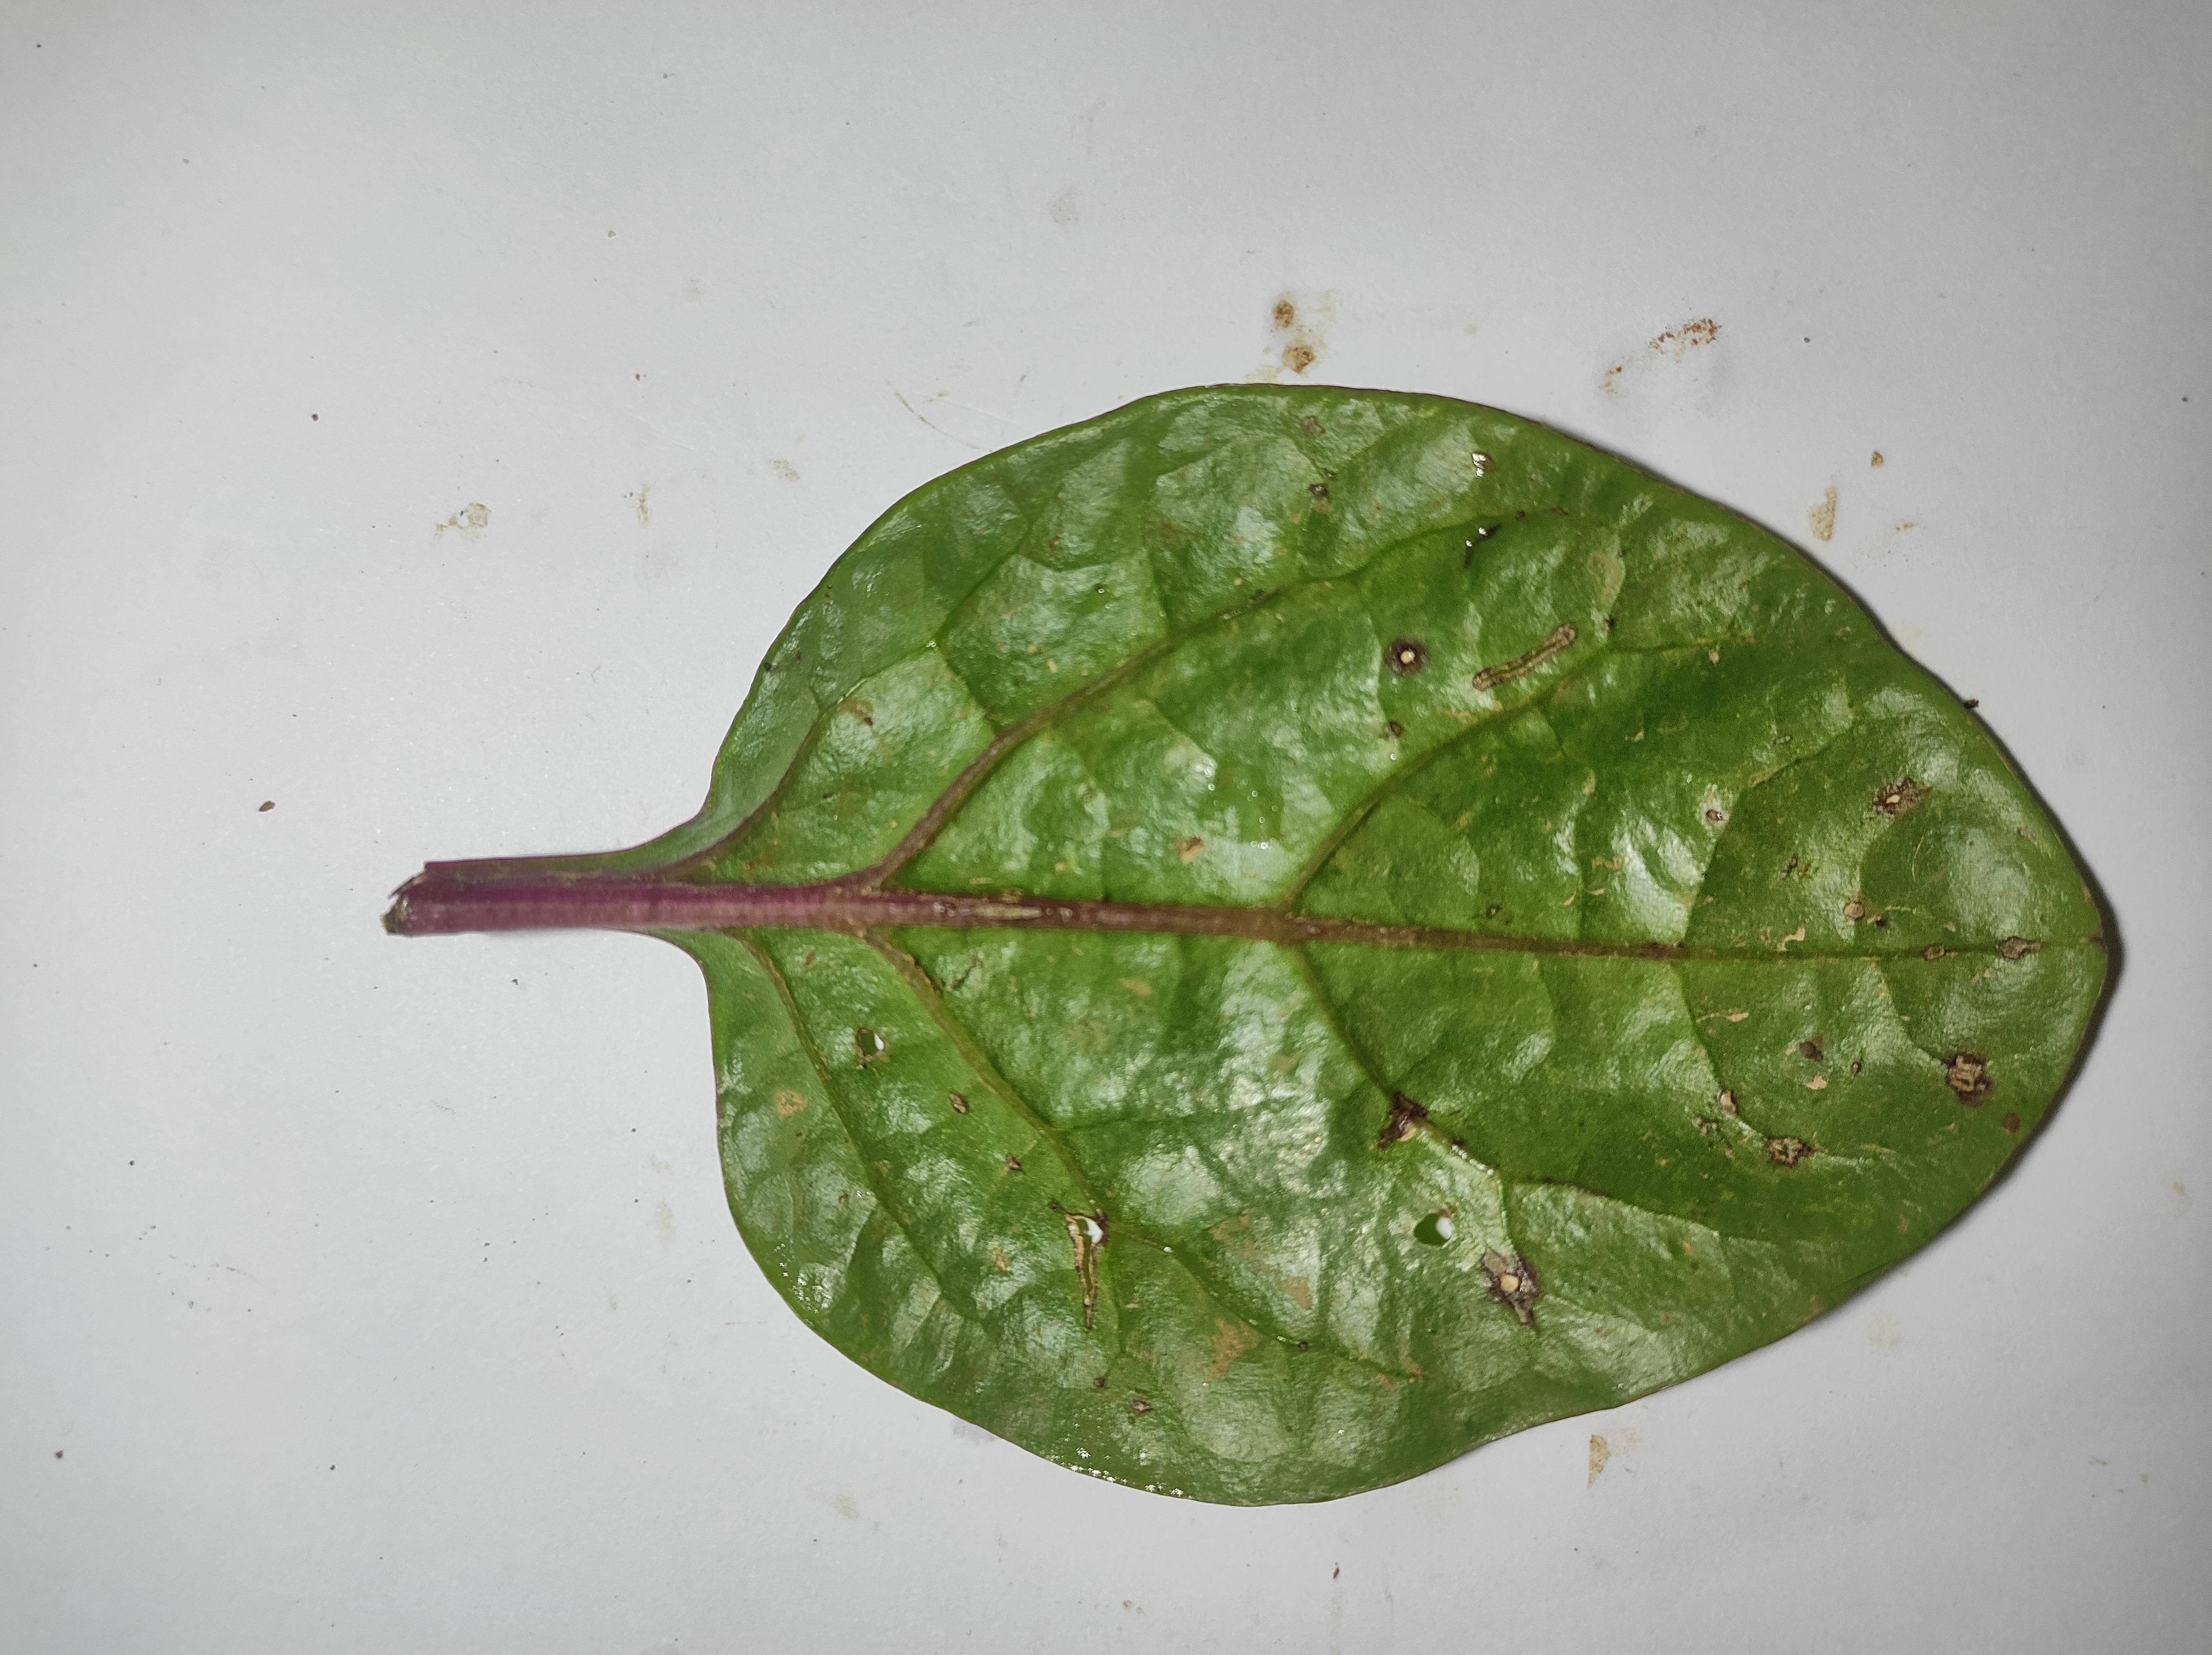
Label: anthracnose_leaf_spot